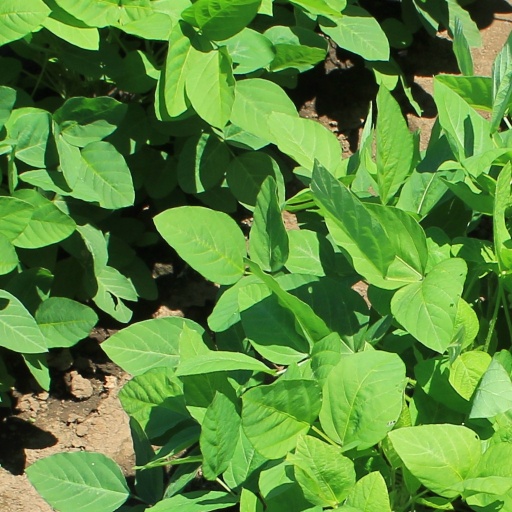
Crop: soybean